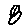
Label: 8